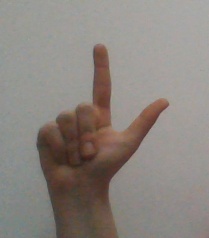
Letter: laam